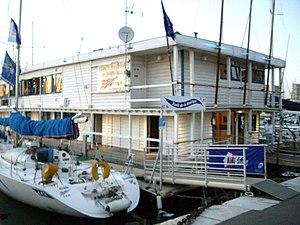
Pavillon flottant de la Société nautique de Marseille
La Société nautique de Marseille est un club nautique privé, fondé en 1887 à Marseille. La Société nautique organise des régates et manifestations nautiques, s'occupe de la gestion de places dans le Vieux-Port, d'une école de voile, d'un pôle de voiliers traditionnels et d'un pôle course.